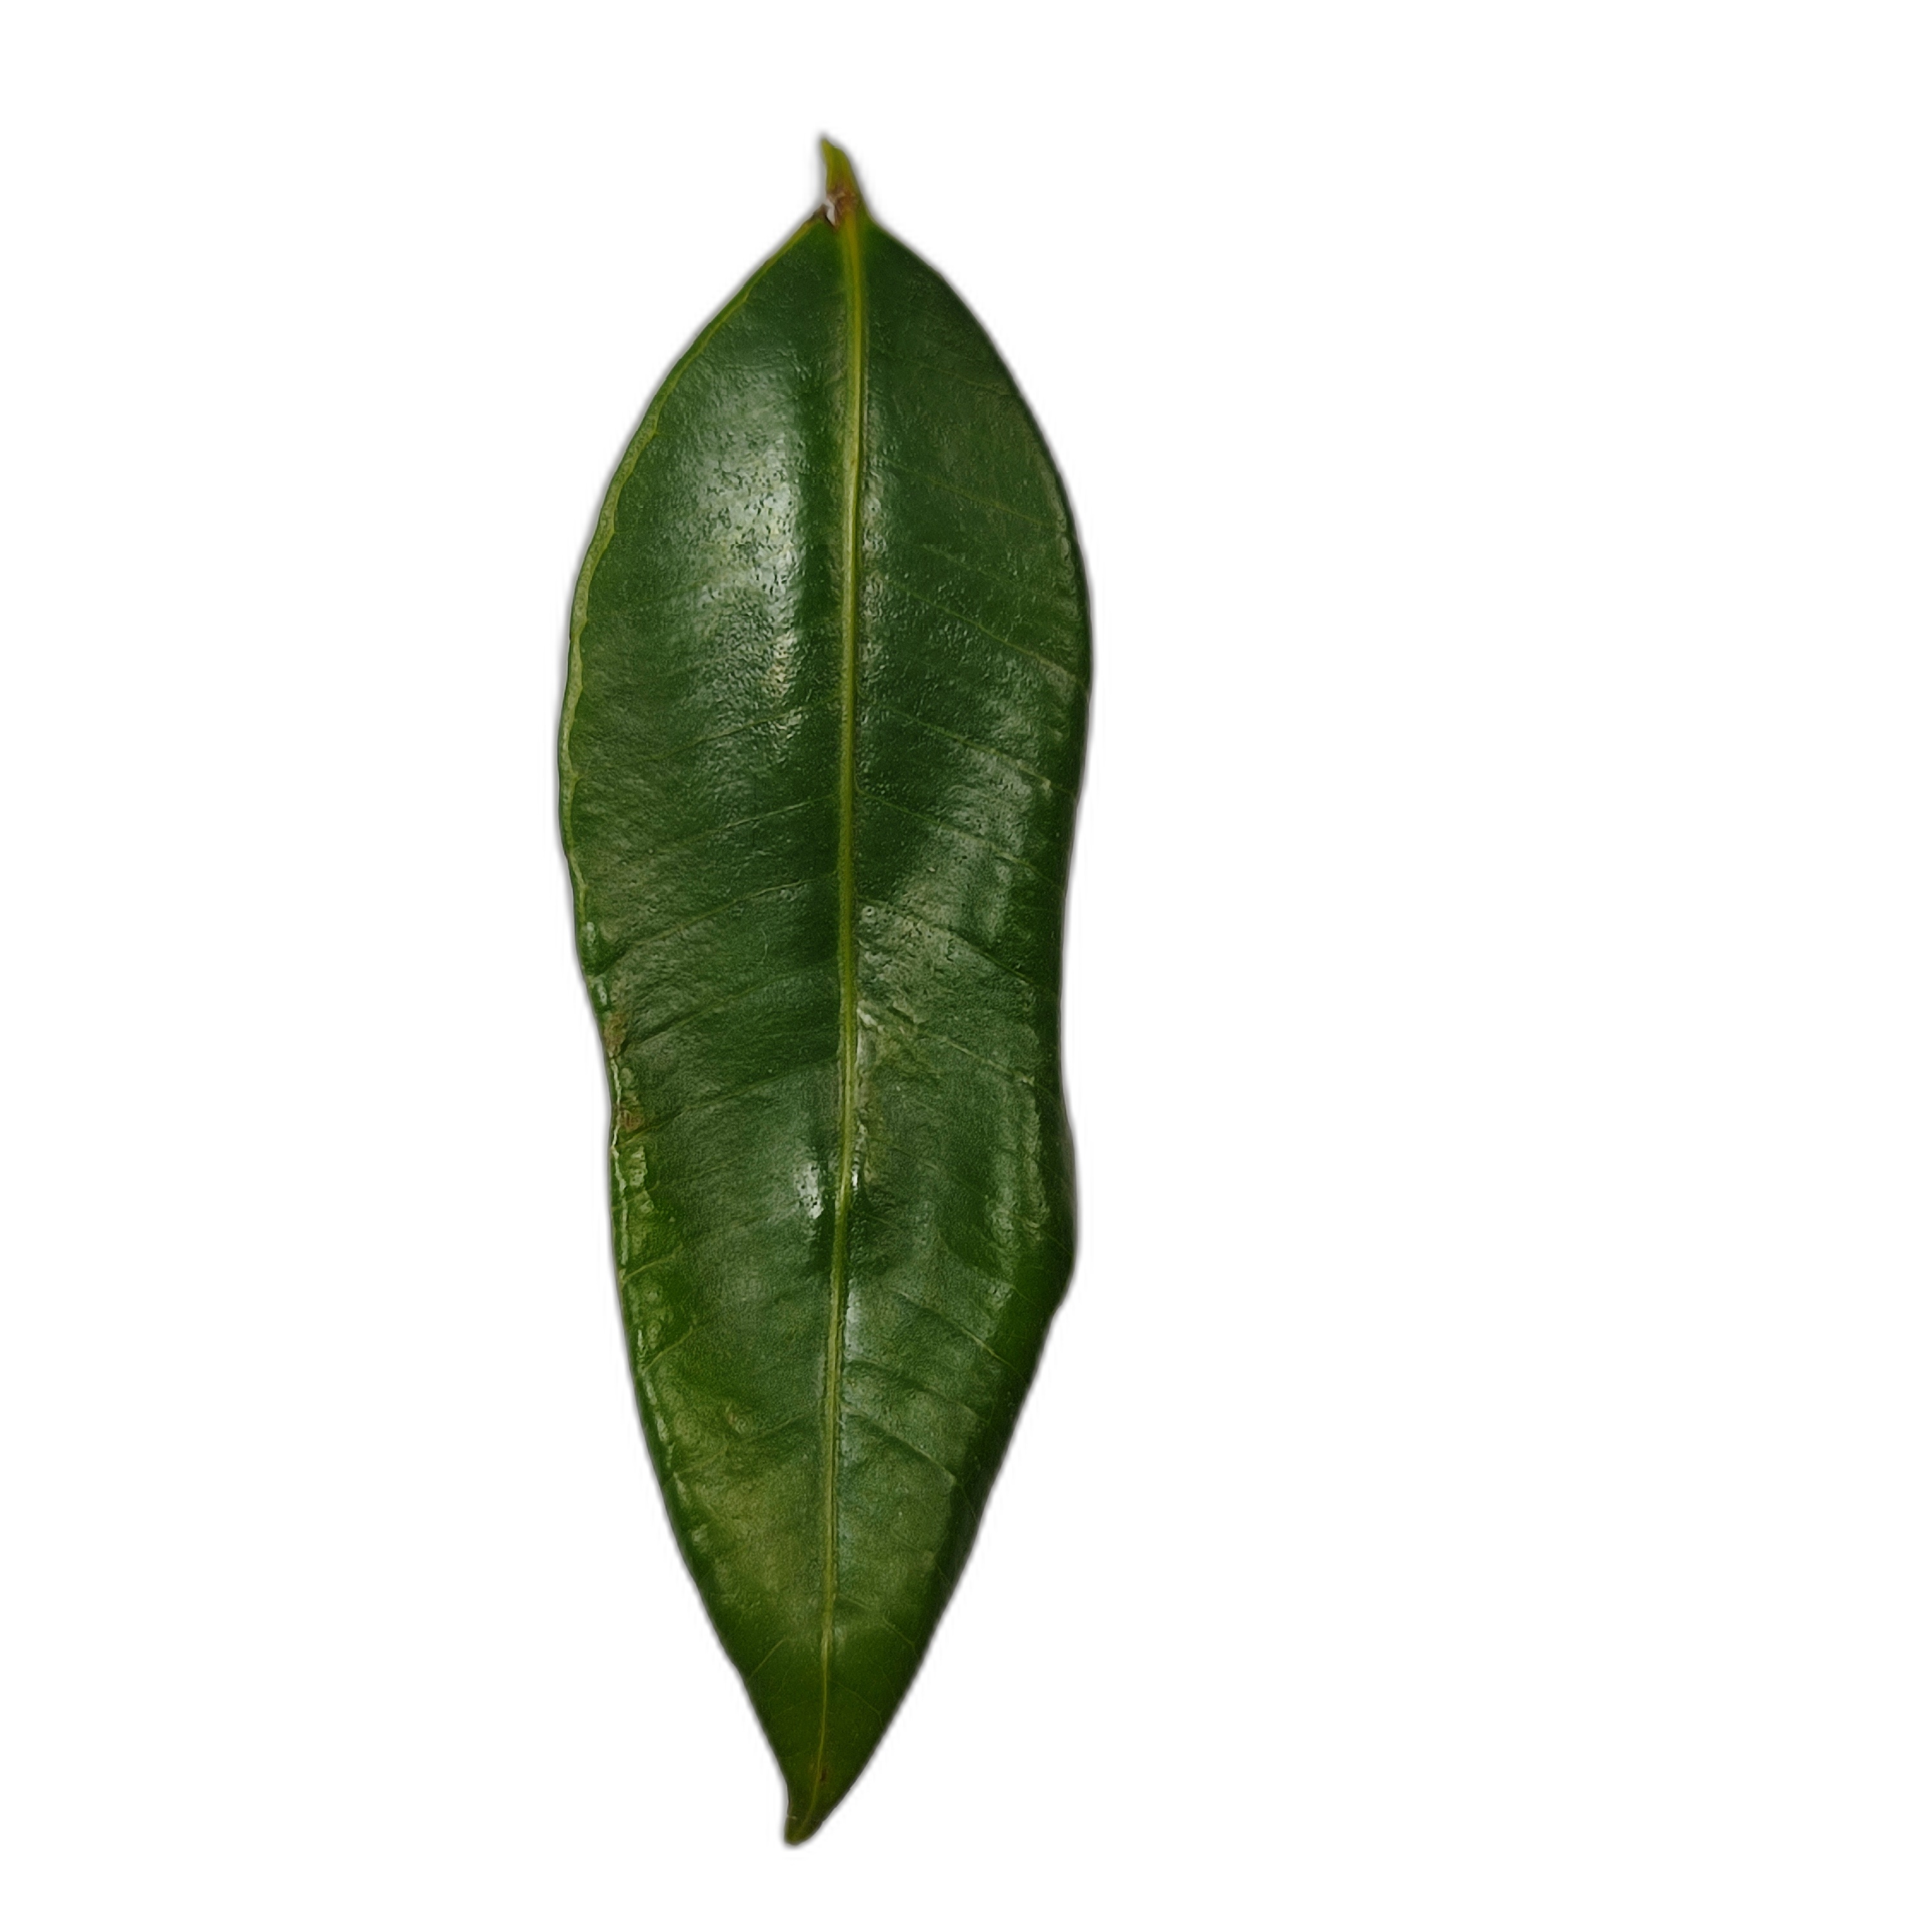
Label: healthy